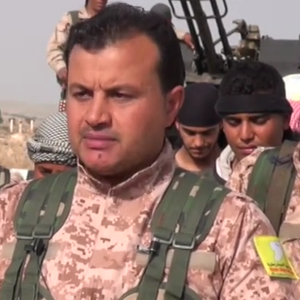
Le Liwa Jound al-Haramaïn est un groupe rebelle de la guerre civile syrienne.